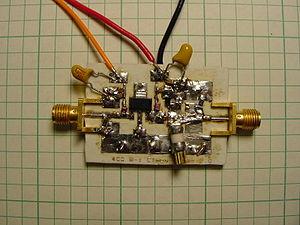
Un amplificateur de puissance radiofréquence est un type d'amplificateur électronique qui convertit un signal radiofréquence de faible puissance en un signal de puissance plus élevée. En règle générale, les amplificateurs de puissance RF pilotent l'antenne d'un émetteur. Les objectifs de conception incluent souvent le gain, la puissance de sortie, la bande passante, l'efficacité énergétique, la linéarité, l'adaptation d'impédance d'entrée et de sortie et la dissipation thermique.